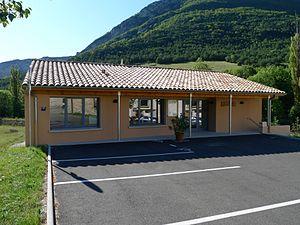
Mairie d'Omblèze - Drôme - France
Omblèze est une commune française située dans le département de la Drôme, en région Auvergne-Rhône-Alpes.